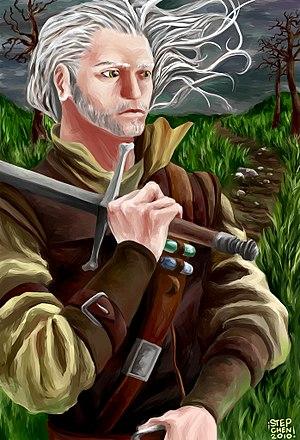
Le Sorceleur est une série littéraire polonaise de fantasy écrite par Andrzej Sapkowski et publiée entre 1986 et 2013. Inspirée des univers classiques de la fantasy avec des ajouts issus de la mythologie slave et de l'histoire polonaise, elle se compose de quinze nouvelles et de six romans qui retracent essentiellement la vie et les aventures du sorceleur Geralt de Riv. Les sorceleurs sont des tueurs de monstres, entraînés physiquement dès leur plus jeune âge et ayant subi des mutations génétiques leur conférant des capacités surnaturelles.
Geralt de Riv est un personnage de fiction, protagoniste principal de la série de romans et nouvelles Le Sorceleur de l’auteur polonais Andrzej Sapkowski, ainsi que de leurs adaptations en jeu vidéo.